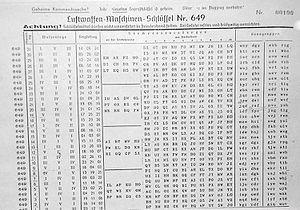
En informatique, et plus particulièrement en cryptologie, un protocole d'échange de clé est un mécanisme par lequel plusieurs participants se mettent d'accord sur une clé cryptographique. L'invention de la cryptographie à clé publique dans les années 1970 a produit le premier protocole d'échange de clé qui peut être démontré sûr, et ce quand bien même les communications se font sur un canal non protégé, sans utiliser de tiers de confiance. L'un des premiers protocoles de ce type, dû à Whitfield Diffie et Martin Hellman, est aujourd'hui le plus utilisé sur Internet, au travers du protocole TLS. Pour cette invention Diffie et Hellman ont reçu le prestigieux prix Turing en 2016.